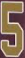
Number: 5